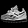
Label: Sneaker